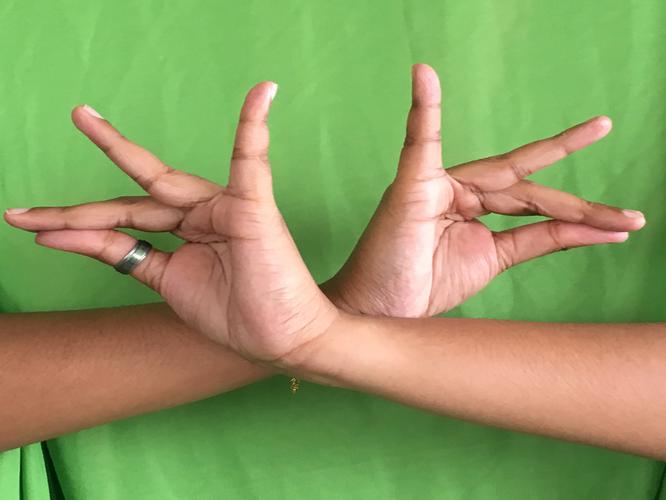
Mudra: Katakavardhana
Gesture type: double_hand